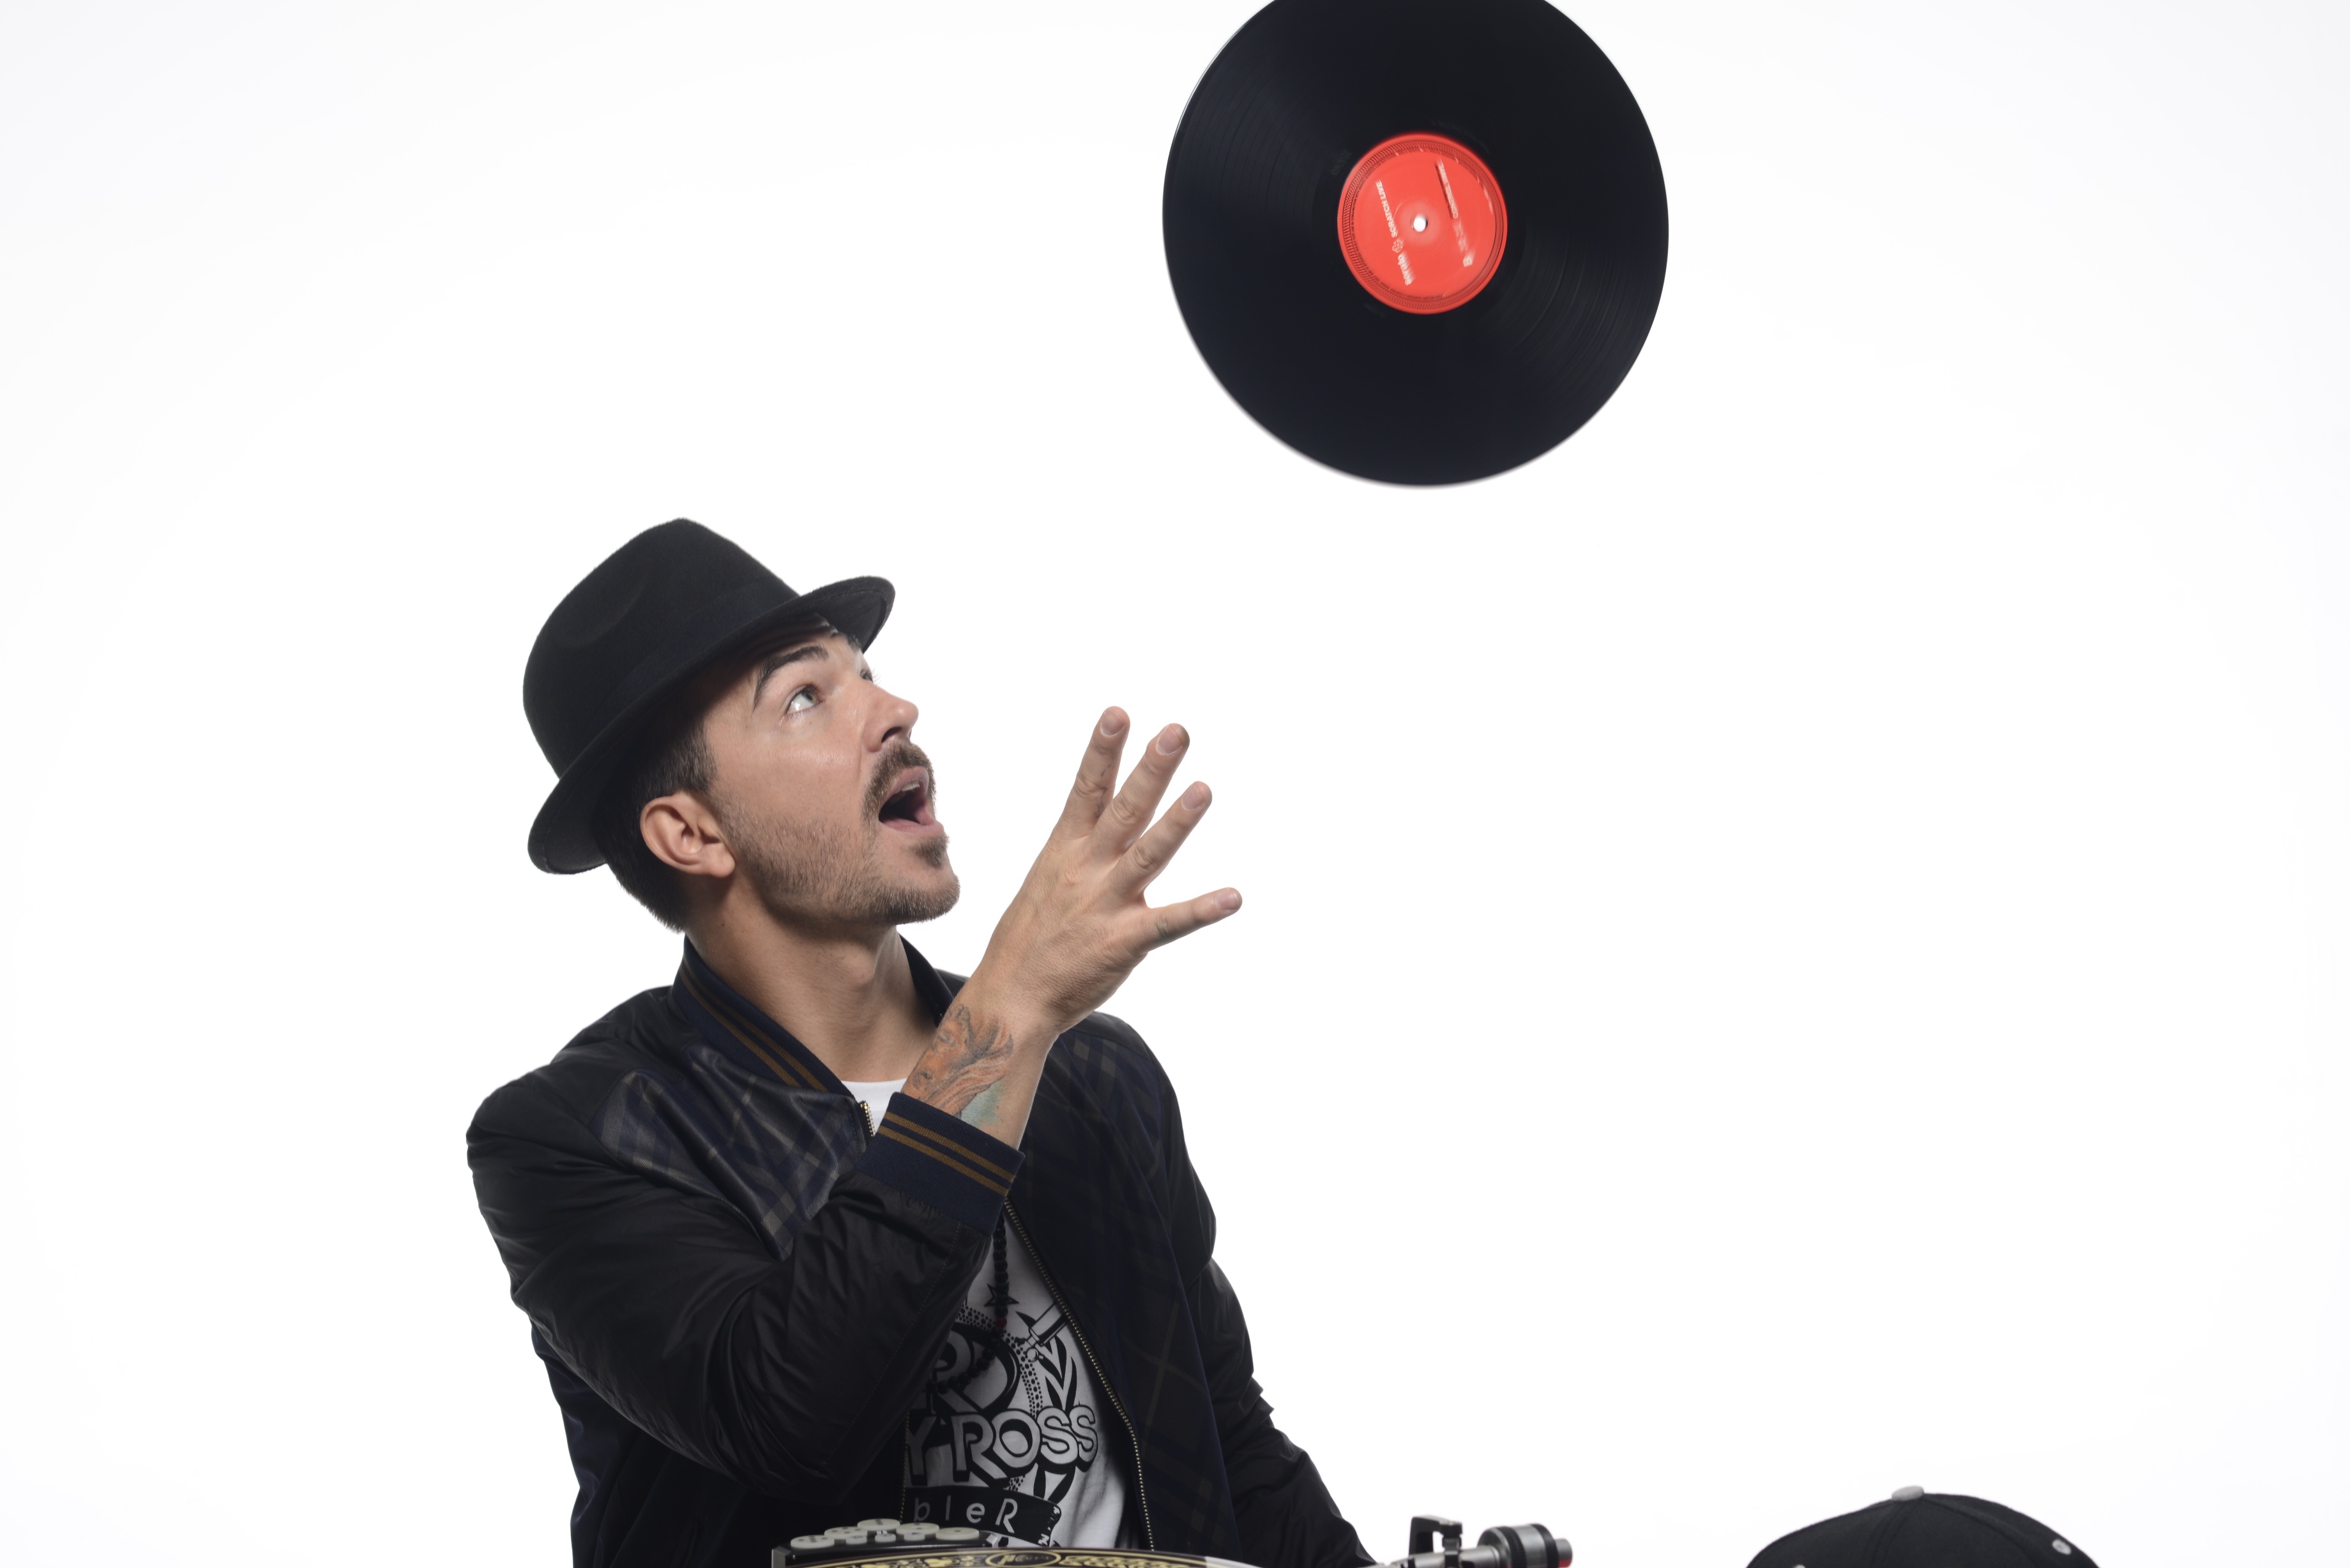
music, vinyl, turntable, microphone, headgear, dj, electronic, hands, culture, scratch, young man, hip hop, product design